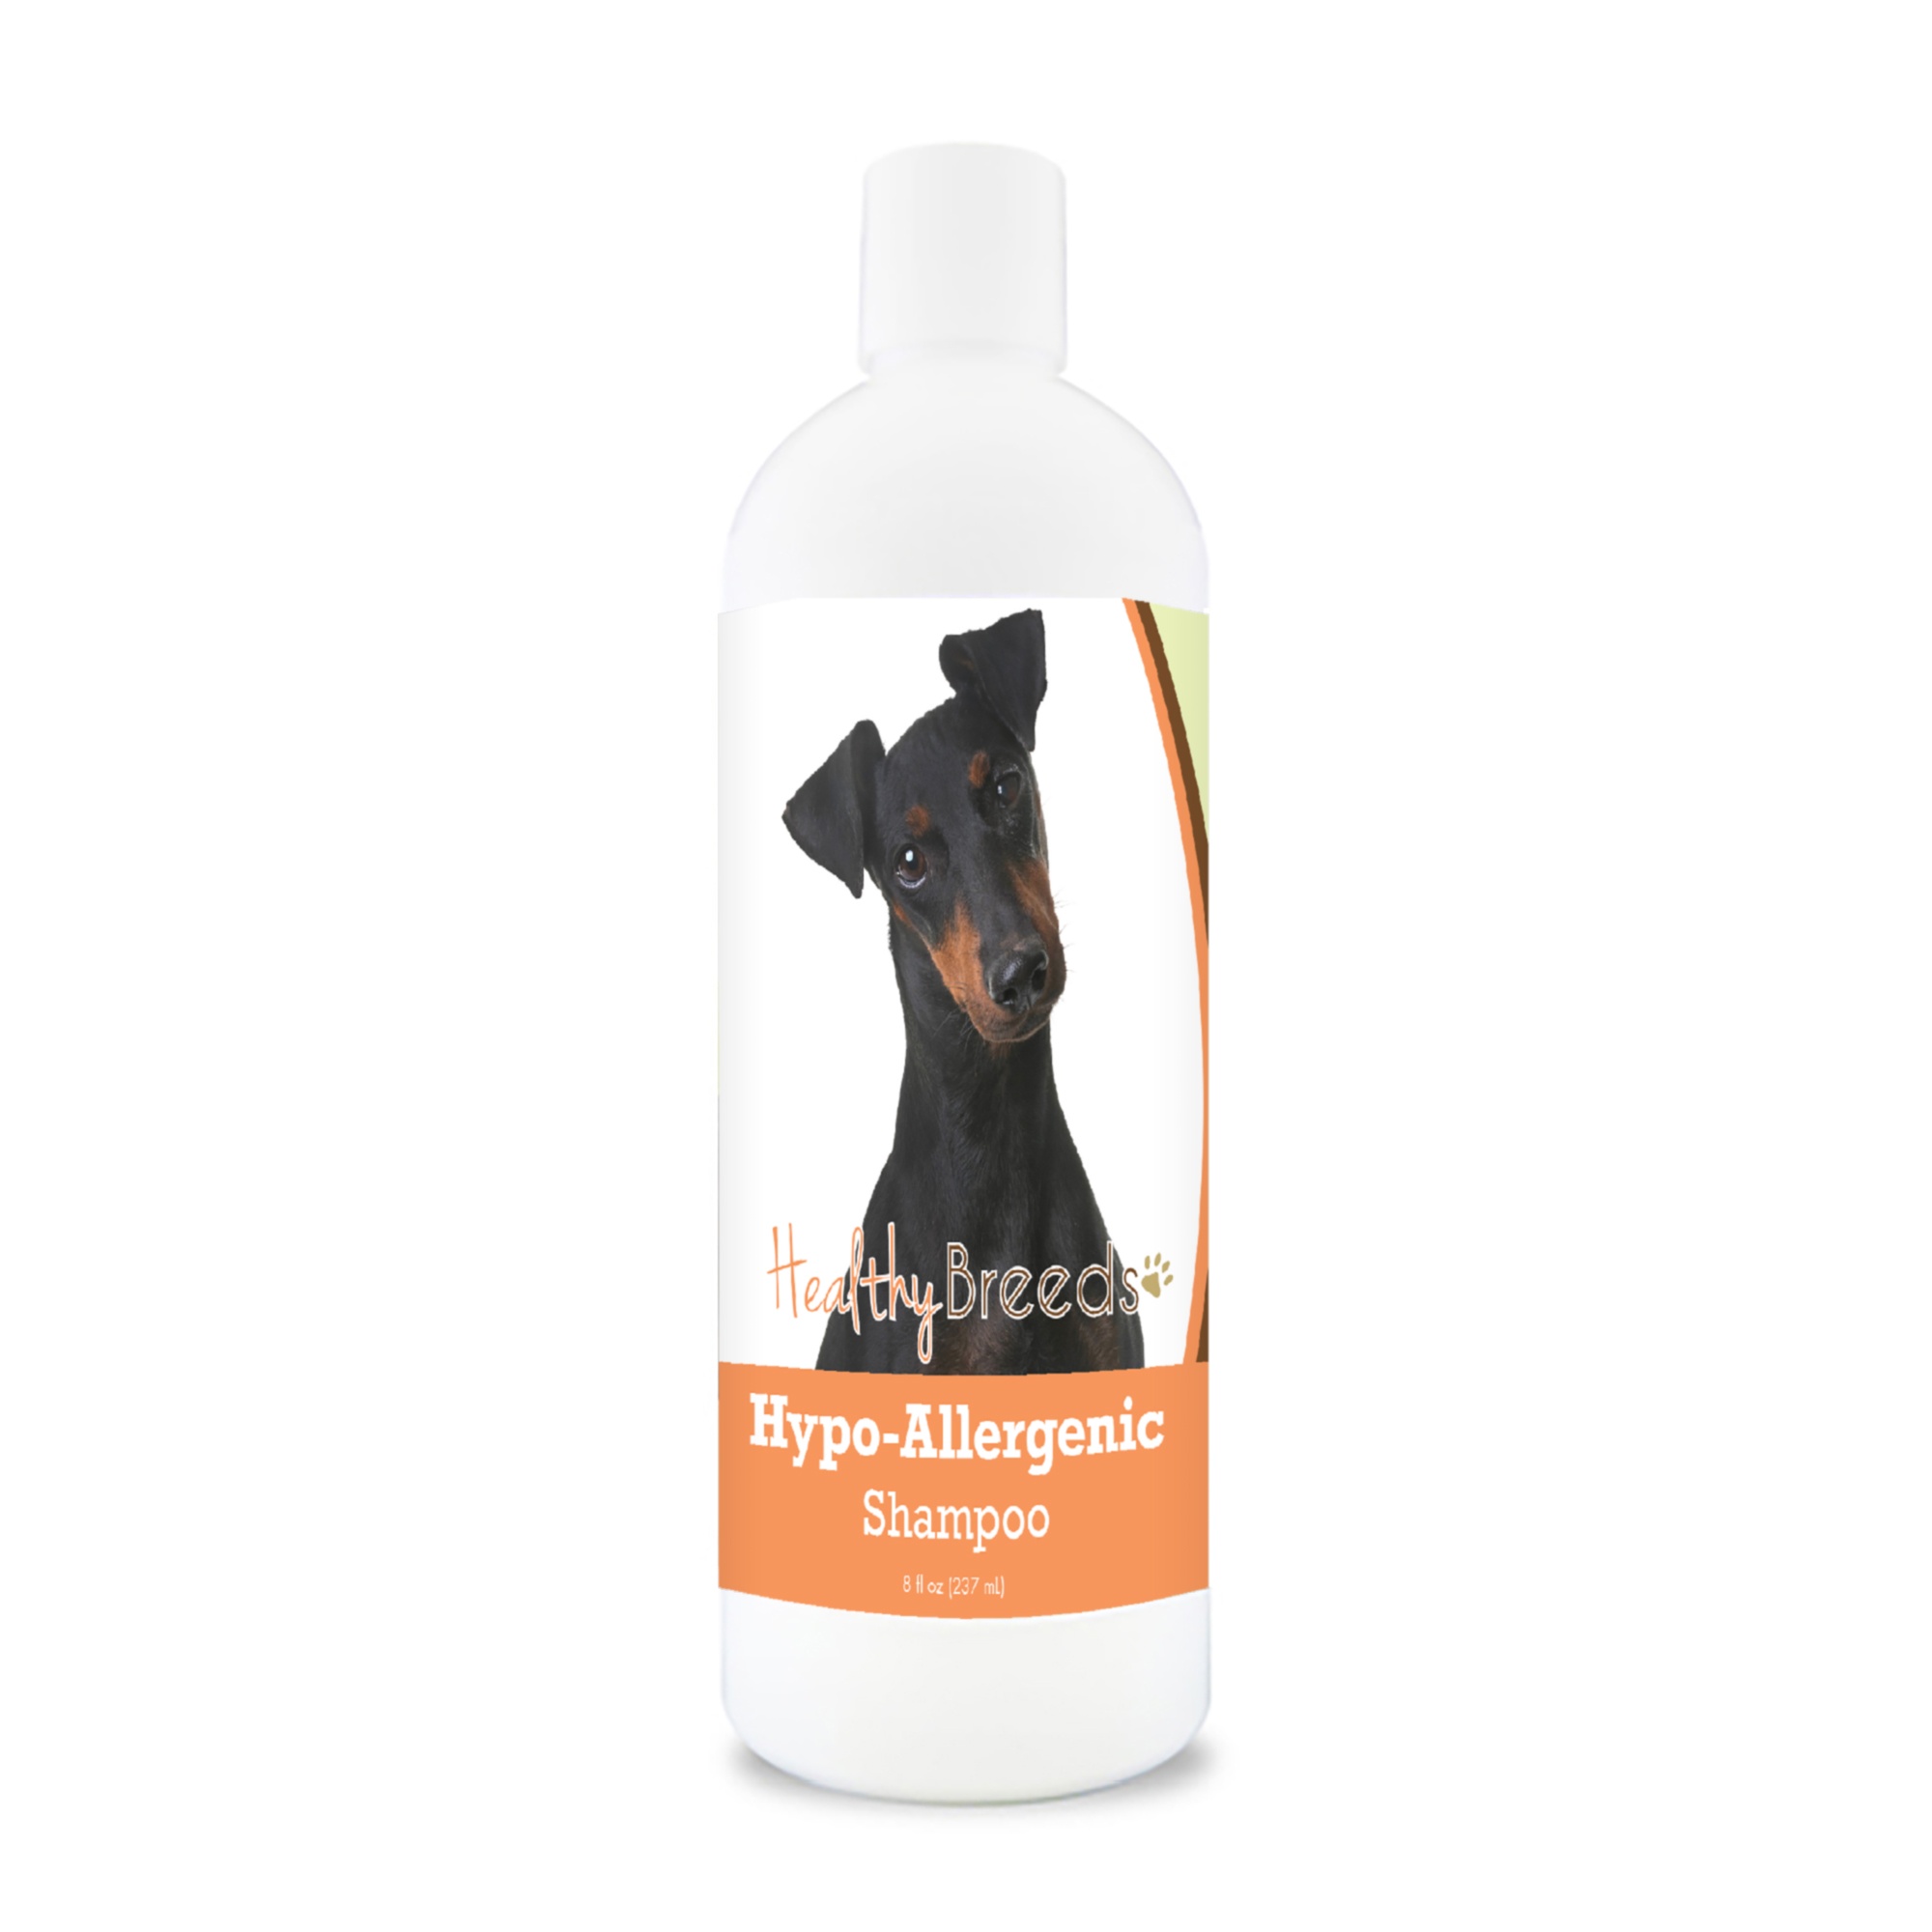
Manchester Terrier Hypo-Allergenic Shampoo 8 oz
Healthy Breeds Hypo-Allergenic Shampoo is an extremely mild, fragrance-free, moisturizing shampoo formulated for pets with sensitive skin. It gently cleans the coat without stripping the natural oils and leaves the coat clean, soft and manageable. Our shampoo contains no additives. Tear-free formula that is soap-free and detergent-free! Key Benefits: Extremely mild, fragrance-free, moisturizing shampoo formulated for pets with sensitive skin Gently cleans the coat without stripping the natural oils Leaves the coat clean, soft and manageable Tear-free formula that is soap-free and detergent-free Made in the USA so you can buy with confidence. All shampoos made in federally regulated manufacturing facilities. Excellent customer service and return policy. 100% satisfaction guaranteed. Ingredients: Deionized water, concentrated surfactant blend (detergent-free), glycerin, glyceryl stearate, EDTA, Aloe Vera, Vitamins A, D, E, DMDH hydantoin. Instructions: Wet hair and coat with warm water. Apply shampoo liberally and massage gently into coat, including legs and feet. Rinse thoroughly with warm water. Our shampoo is detergent-free and soap-free, so it may be used as often as necessary. Storage: Store at room temperature.
Brand: Healthy Breeds
Category: Animals & Pet Supplies > Pet Supplies > Pet Grooming Supplies > Pet Shampoo & Conditioner > Shampoos